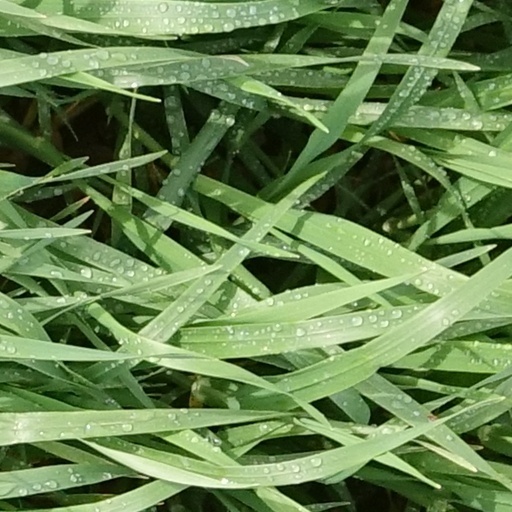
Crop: wheat